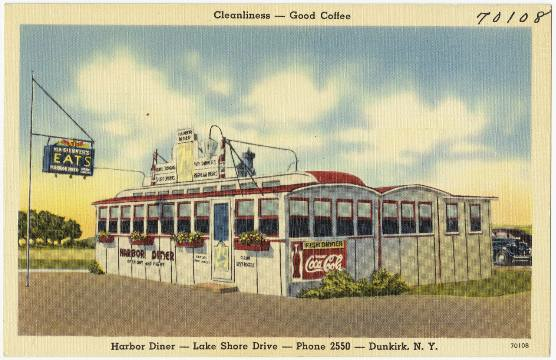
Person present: No